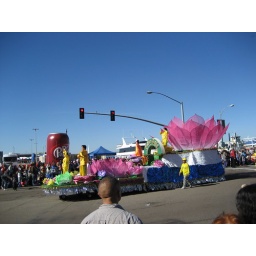
Chinese flower car in the parade